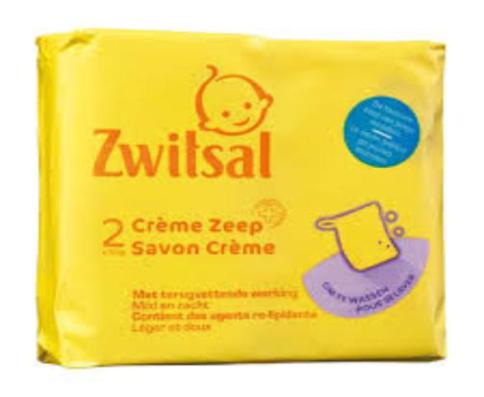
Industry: Necessities